Grumman F9F Panther

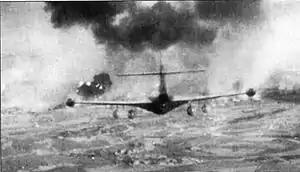
Argentine Panther attacks Army column during the 1963 Argentine Navy revolt

The only foreign buyer of the Panther was the Argentine Naval Aviation, which purchased 28 ex-USN F9F-2B aircraft during 1957; the first 10 arrived in 1958. Only 24 aircraft were put in service, as the remainder were used as spares. The first flight of an Argentine Panther was in December 1958, and the last aircraft entered into service during January 1961.